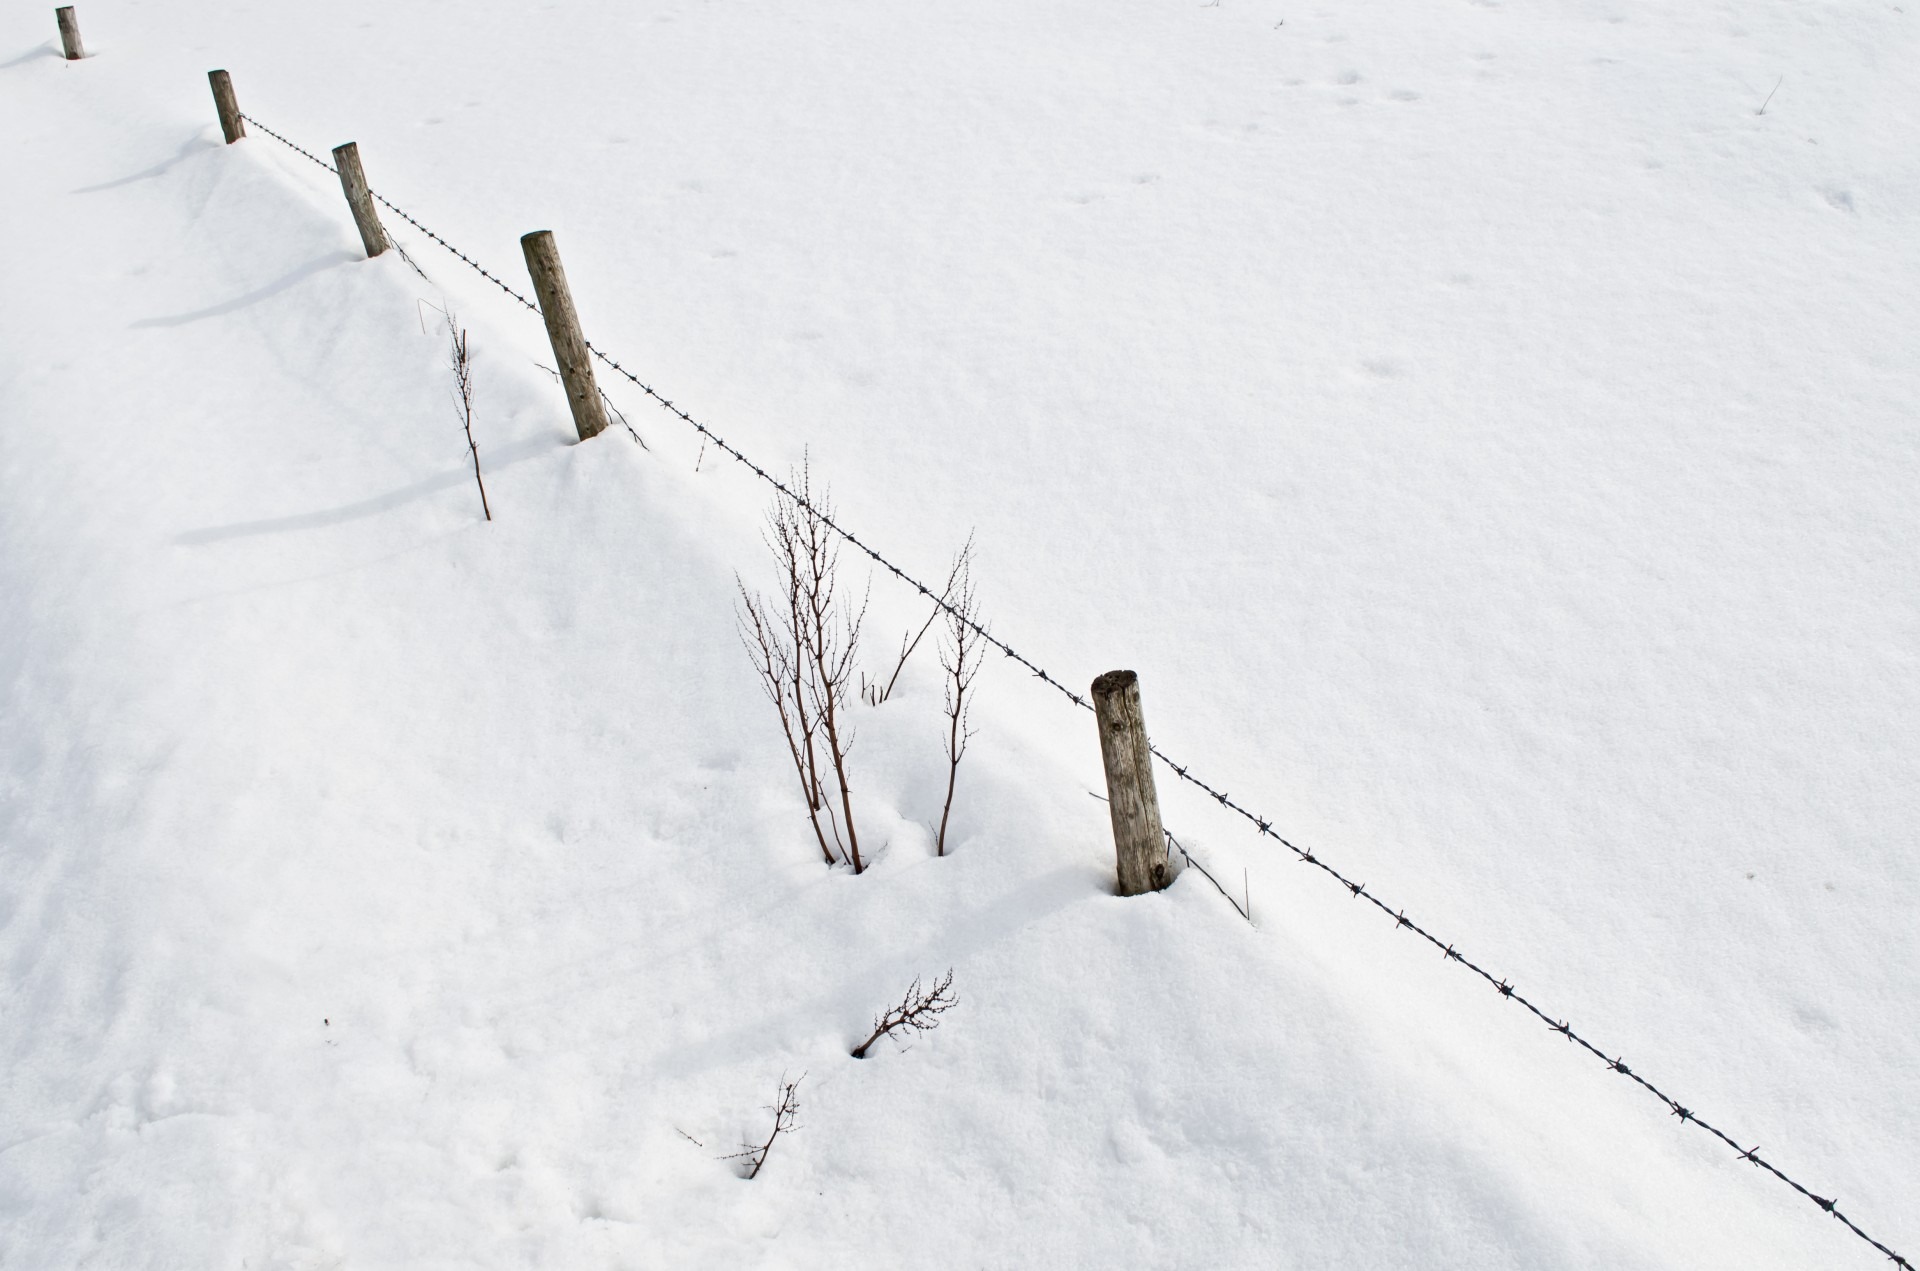
nature, snow, cold, winter, wood, white, weather, skiing, christmas, season, snowfall, seasons, ski, blizzard, december, piste, january, freezing, nordic skiing, ski equipment, geological phenomenon, winter storm